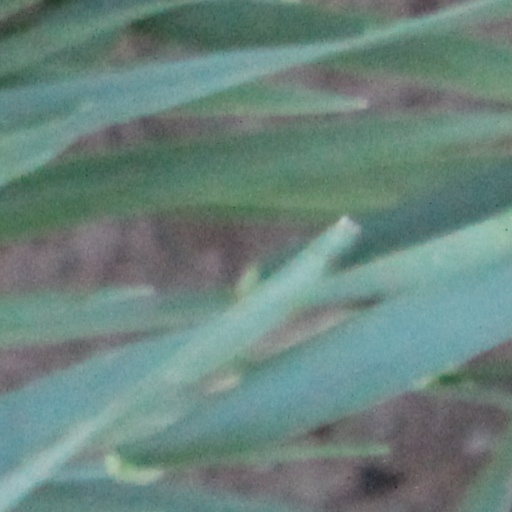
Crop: wheat